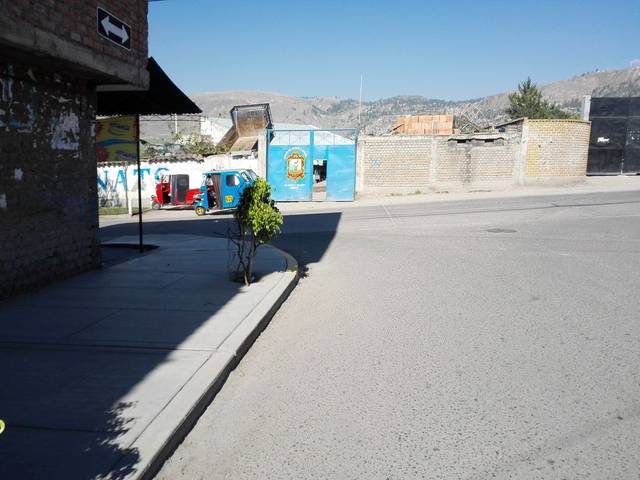
Region: Peru
Coordinates: -13.152, -74.218